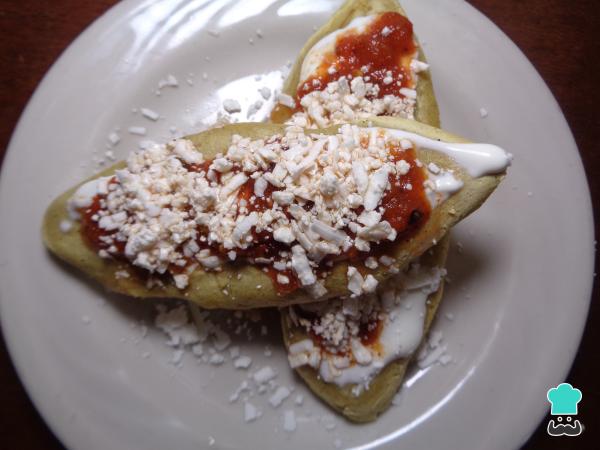
Una vez listos, la tradición es servir los tlacoyos poblanos con un poco de crema ácida, queso rallado y la salsa encima como por ejemplo, una salsa roja taquera, así como la siguiente imagen. Sírvelos calentitos y ¡buen provecho!